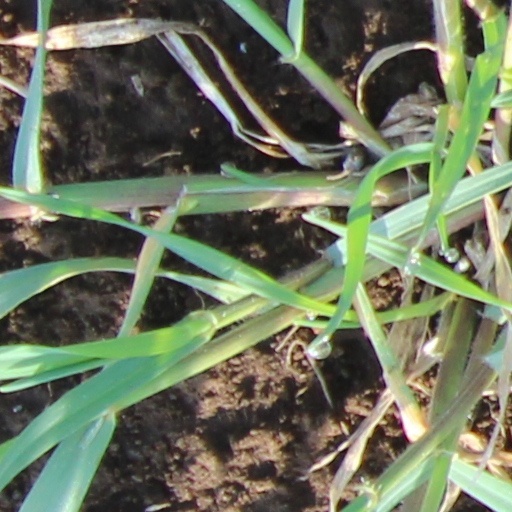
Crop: wheat